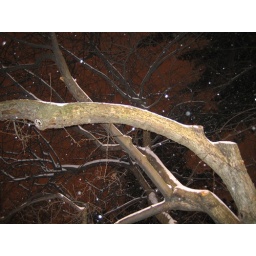
A shot of a tree branch during the red of night in winter.